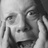
Emotion: surprise